Huntingwood

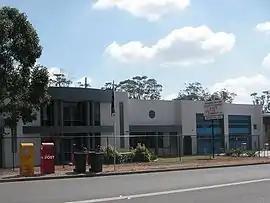
Huntingwood Fire Station

Huntingwood is a predominantly industrial suburb in the City of Blacktown, in Western Sydney, in the state of New South Wales, Australia.